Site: brandenburg
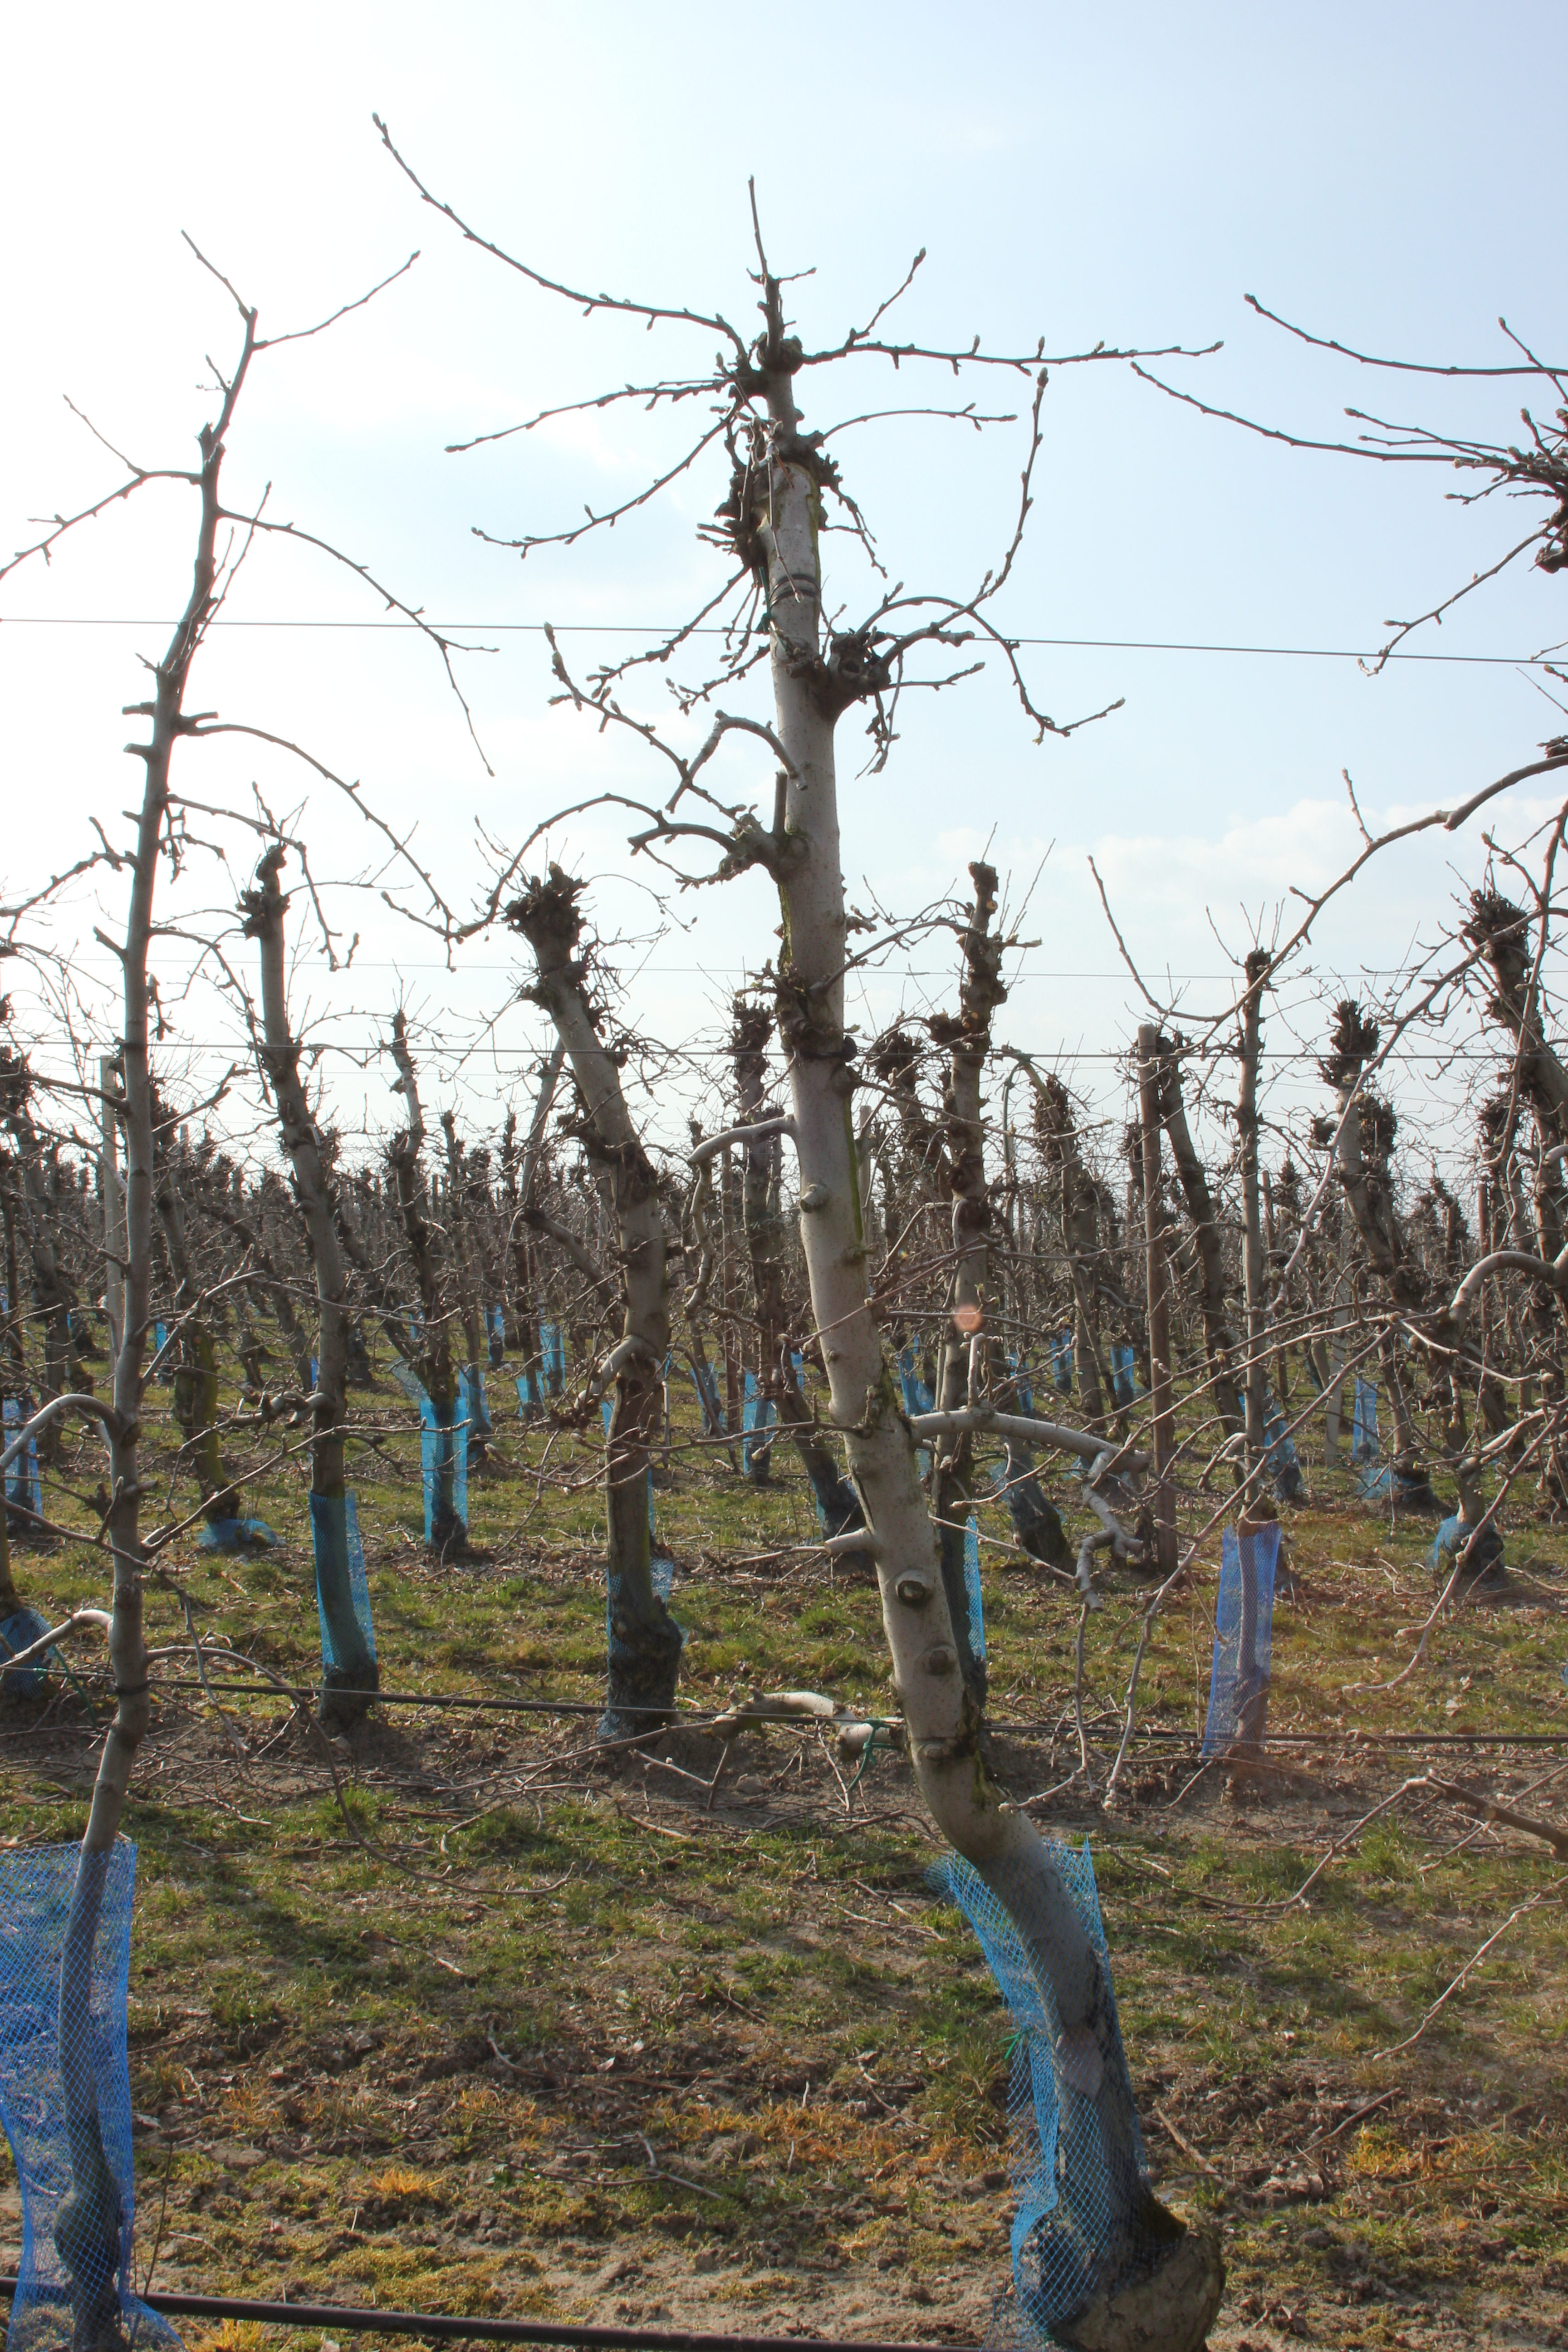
Growth stage (BBCH 03): Bud development